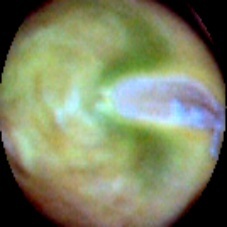
Label: Immature